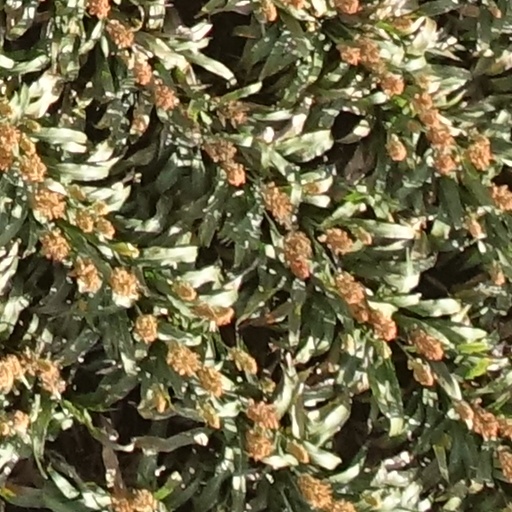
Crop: sorghum